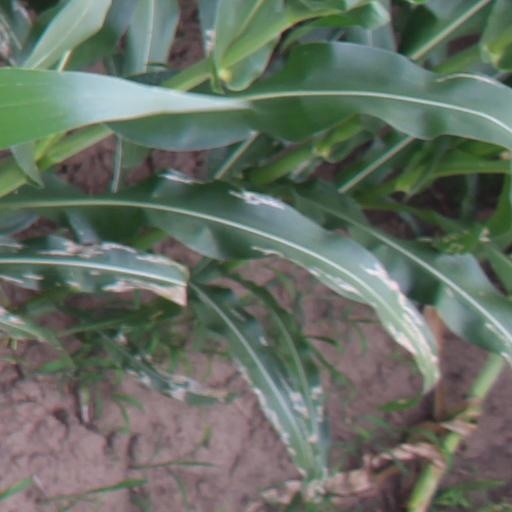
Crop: maize; corn